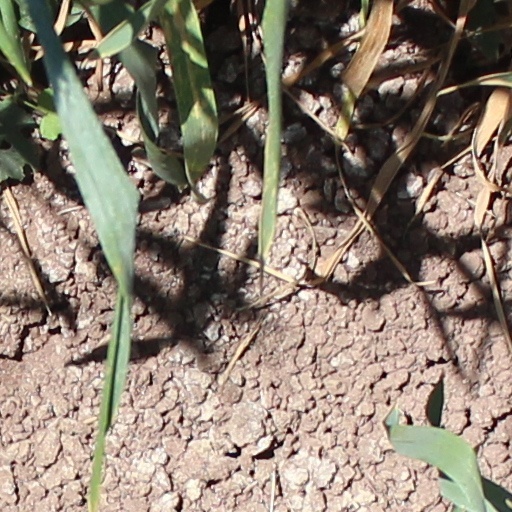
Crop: wheat